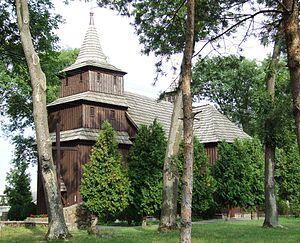
Kamieniec est un village polonais de la gmina de Trzemeszno dans le powiat de Gniezno de la voïvodie de Grande-Pologne dans le centre-ouest de la Pologne.